Stevens Model 520/620

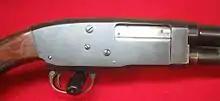
Stevens Model 620 (1938-39) 20Ga

The Model 620 was introduced in 1927 and is a streamlined version of the original 520. The safety was initially located inside the trigger housing just like the Model 520 but by 1929 it had been changed to a cross-bolt located behind the trigger. The stock was attached by a bolt connecting the receiver and trigger tangs through the grip of the stock. Initially, the 620 was only offered in 12 gauge but a 16 gauge followed in 1928 and a 20 gauge was introduced in 1930.